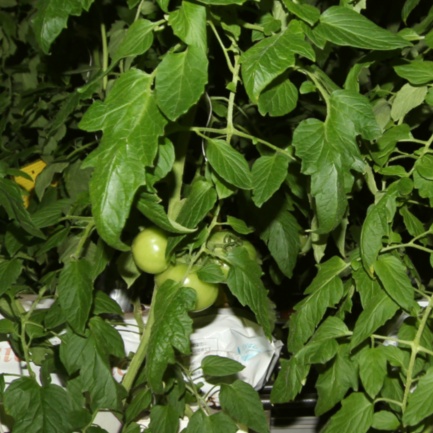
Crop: tomato